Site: brandenburg
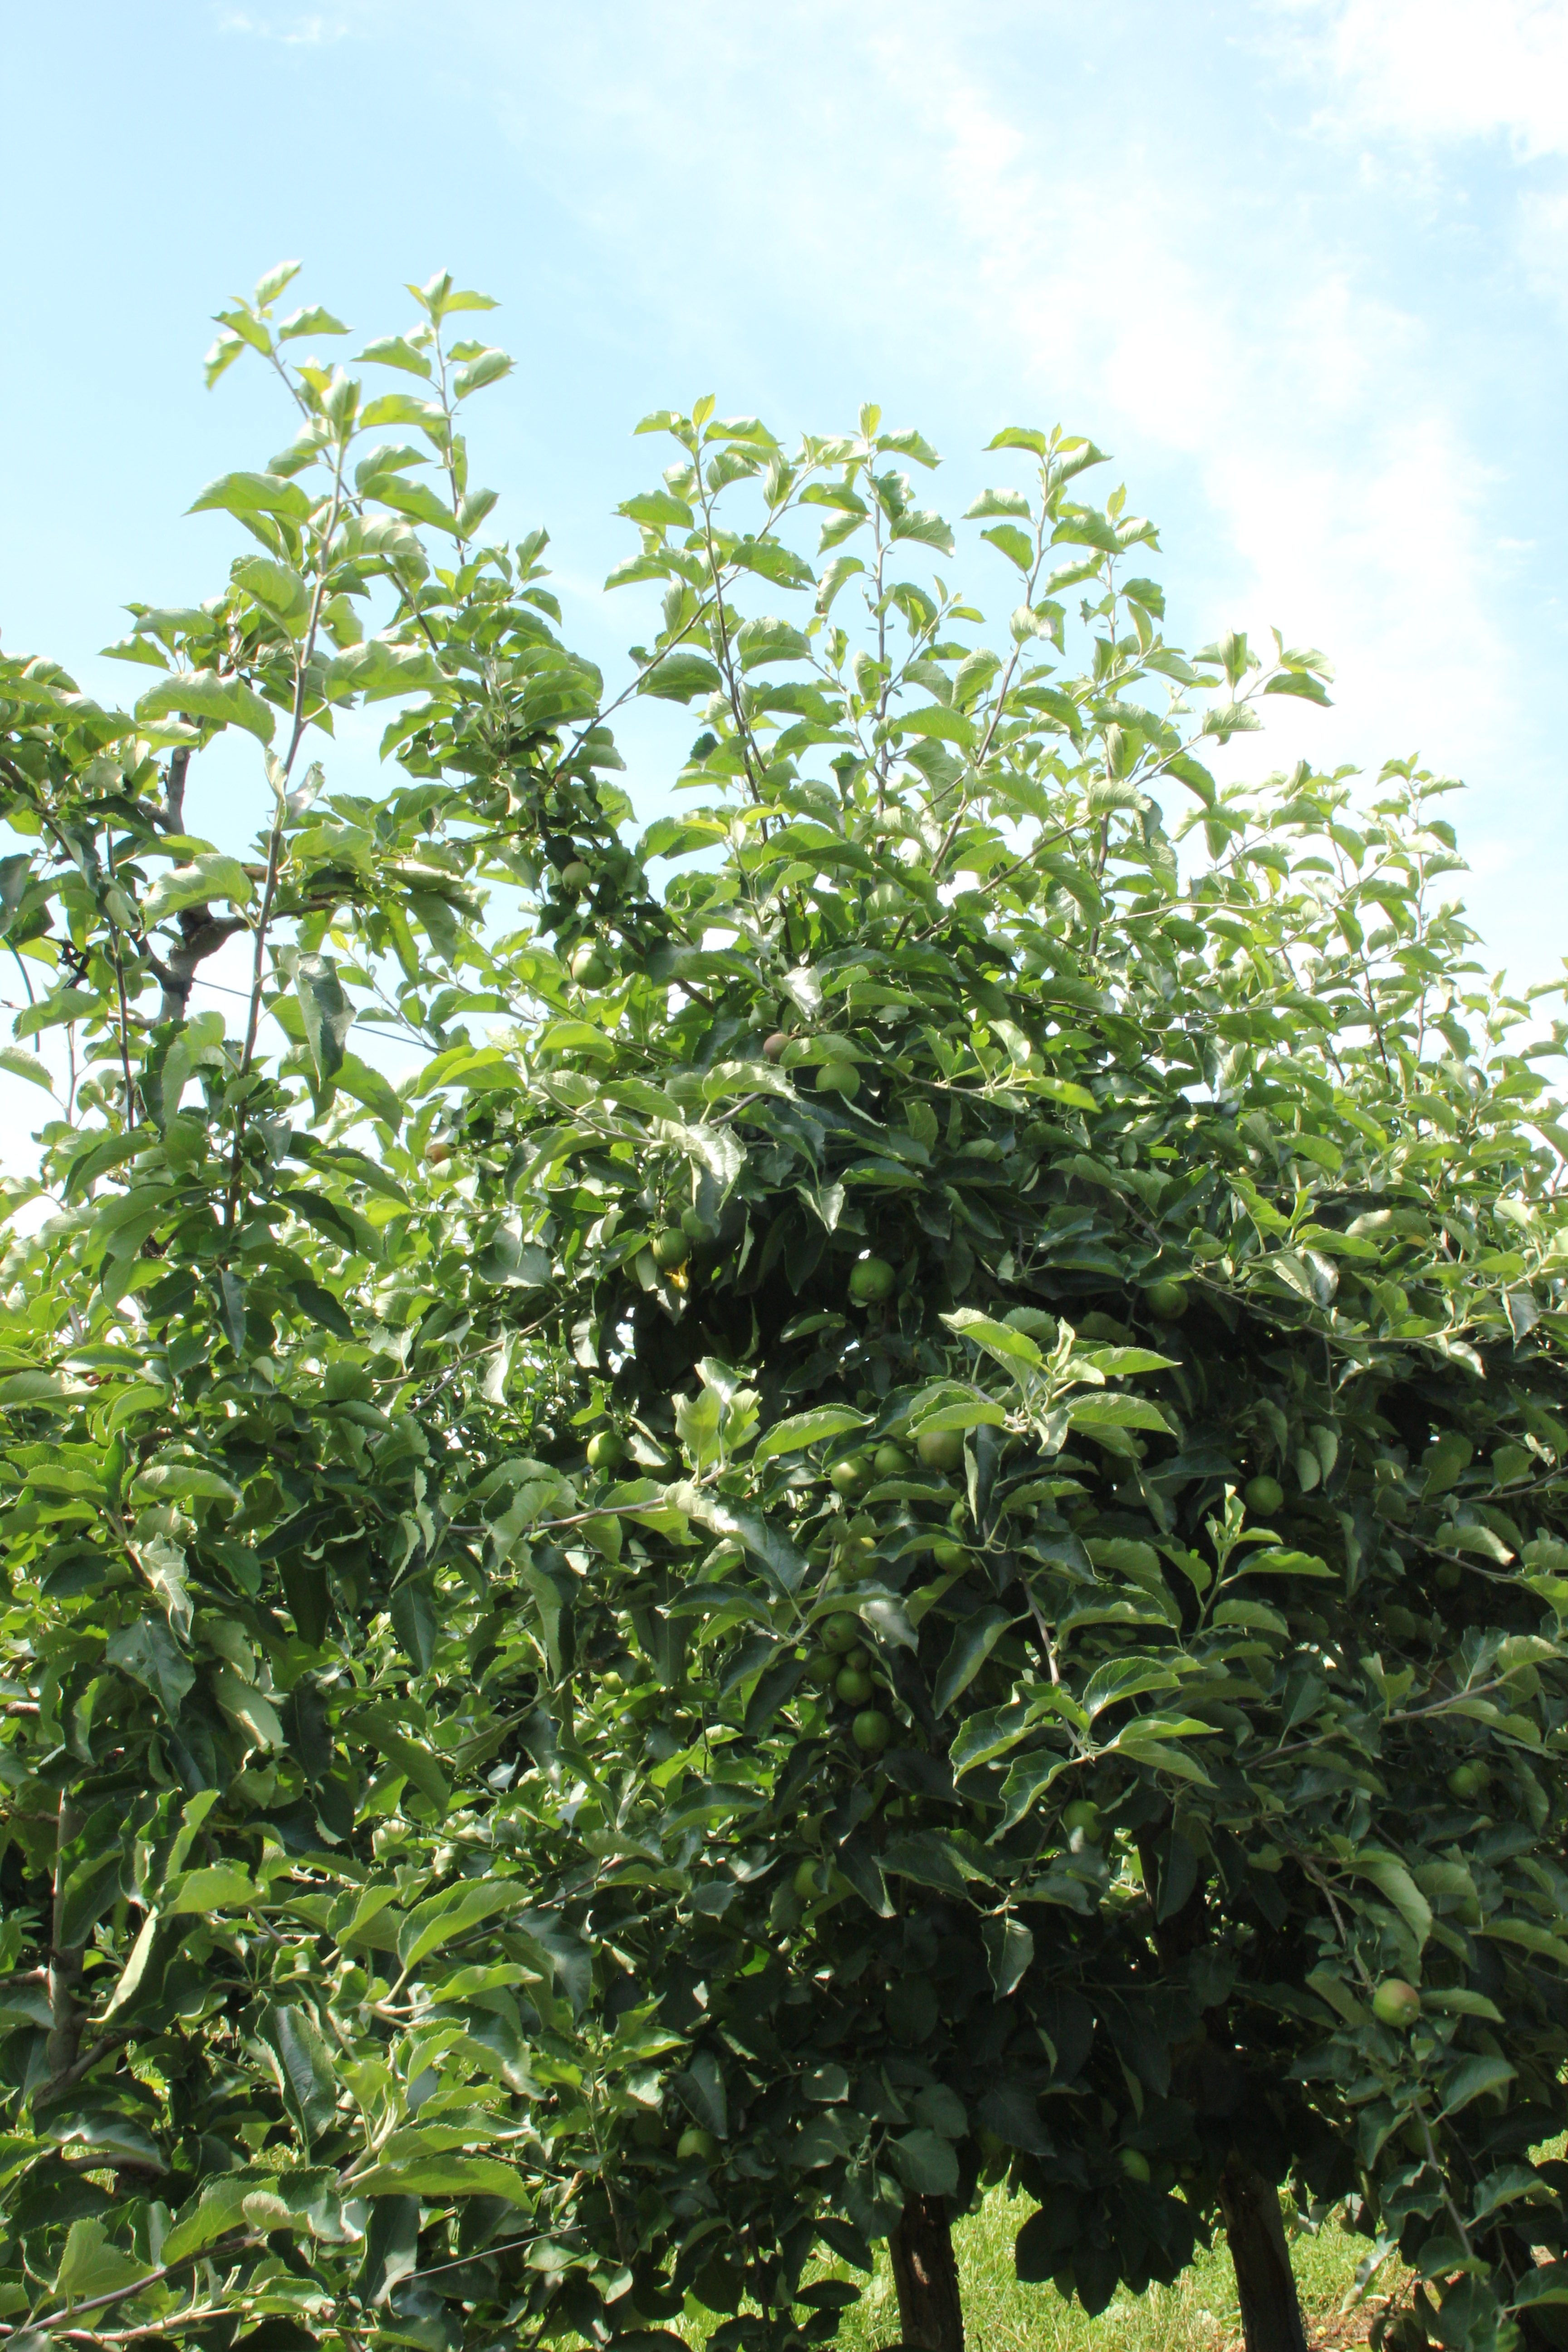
Growth stage (BBCH 74): Development of fruit